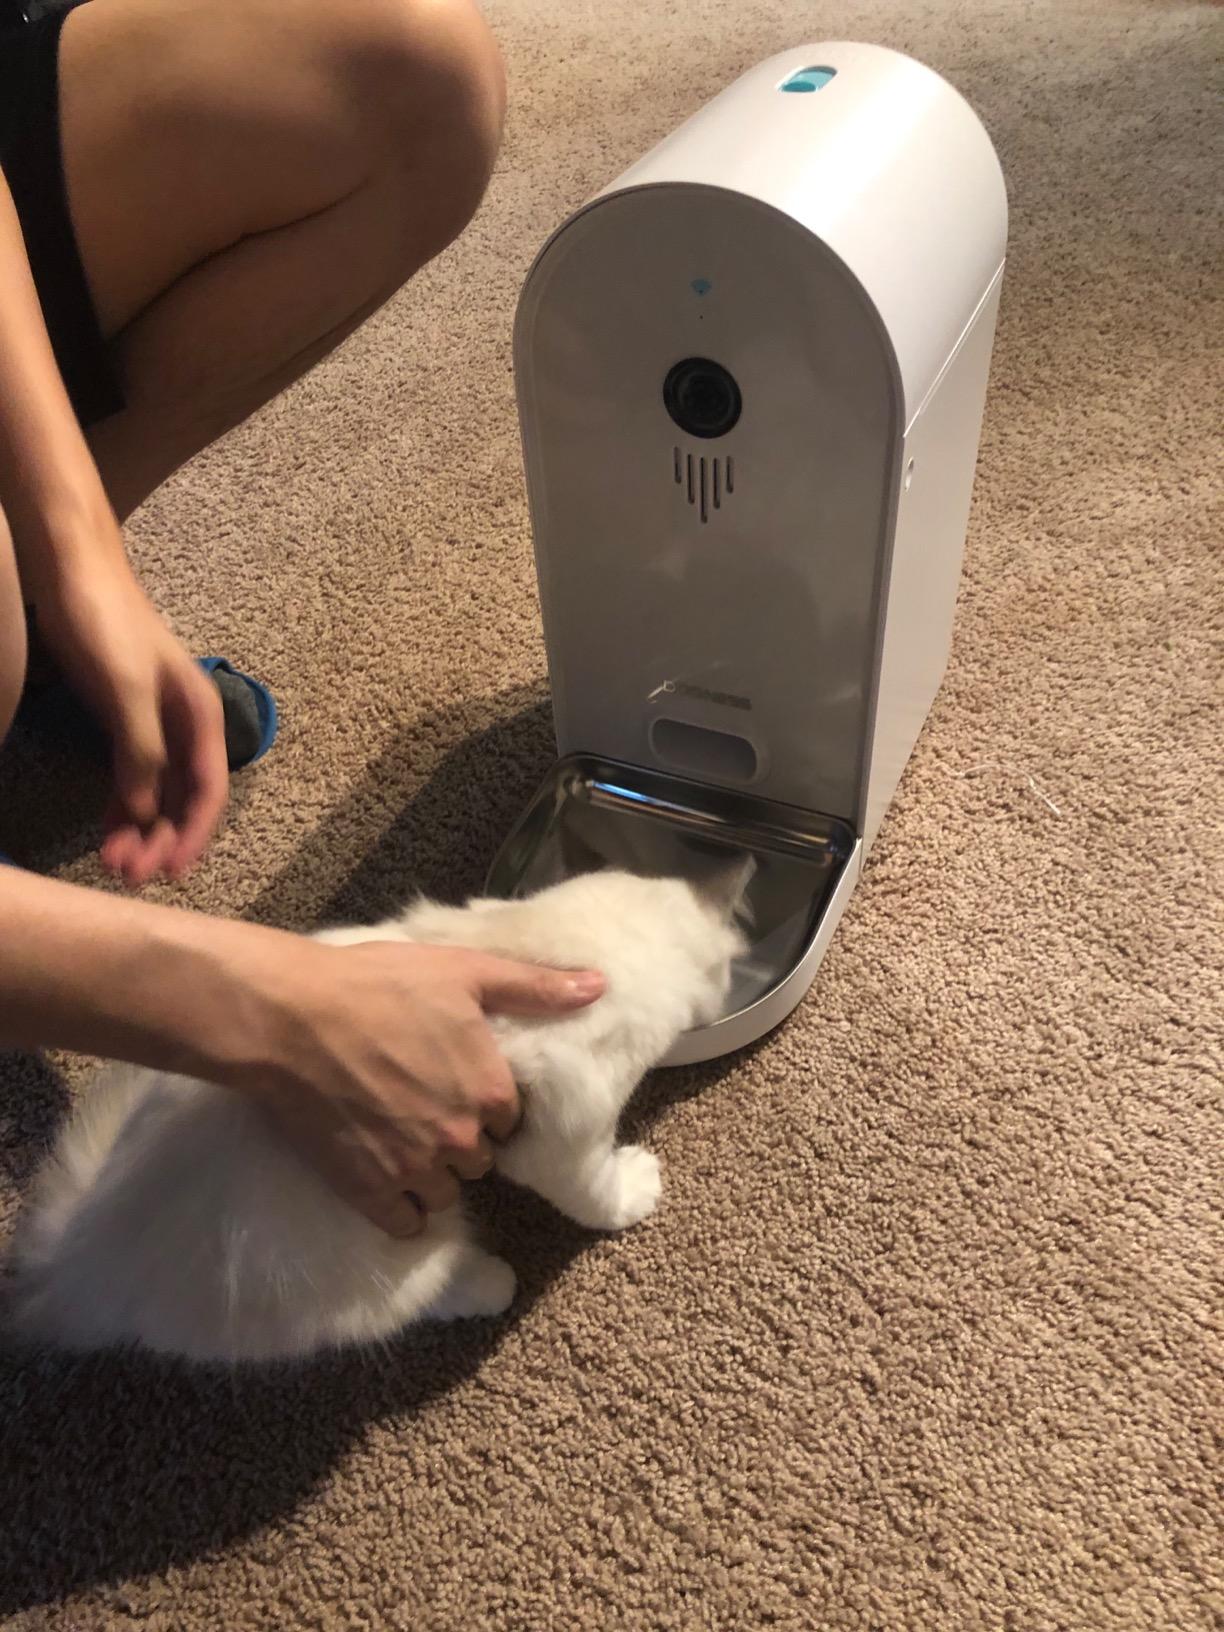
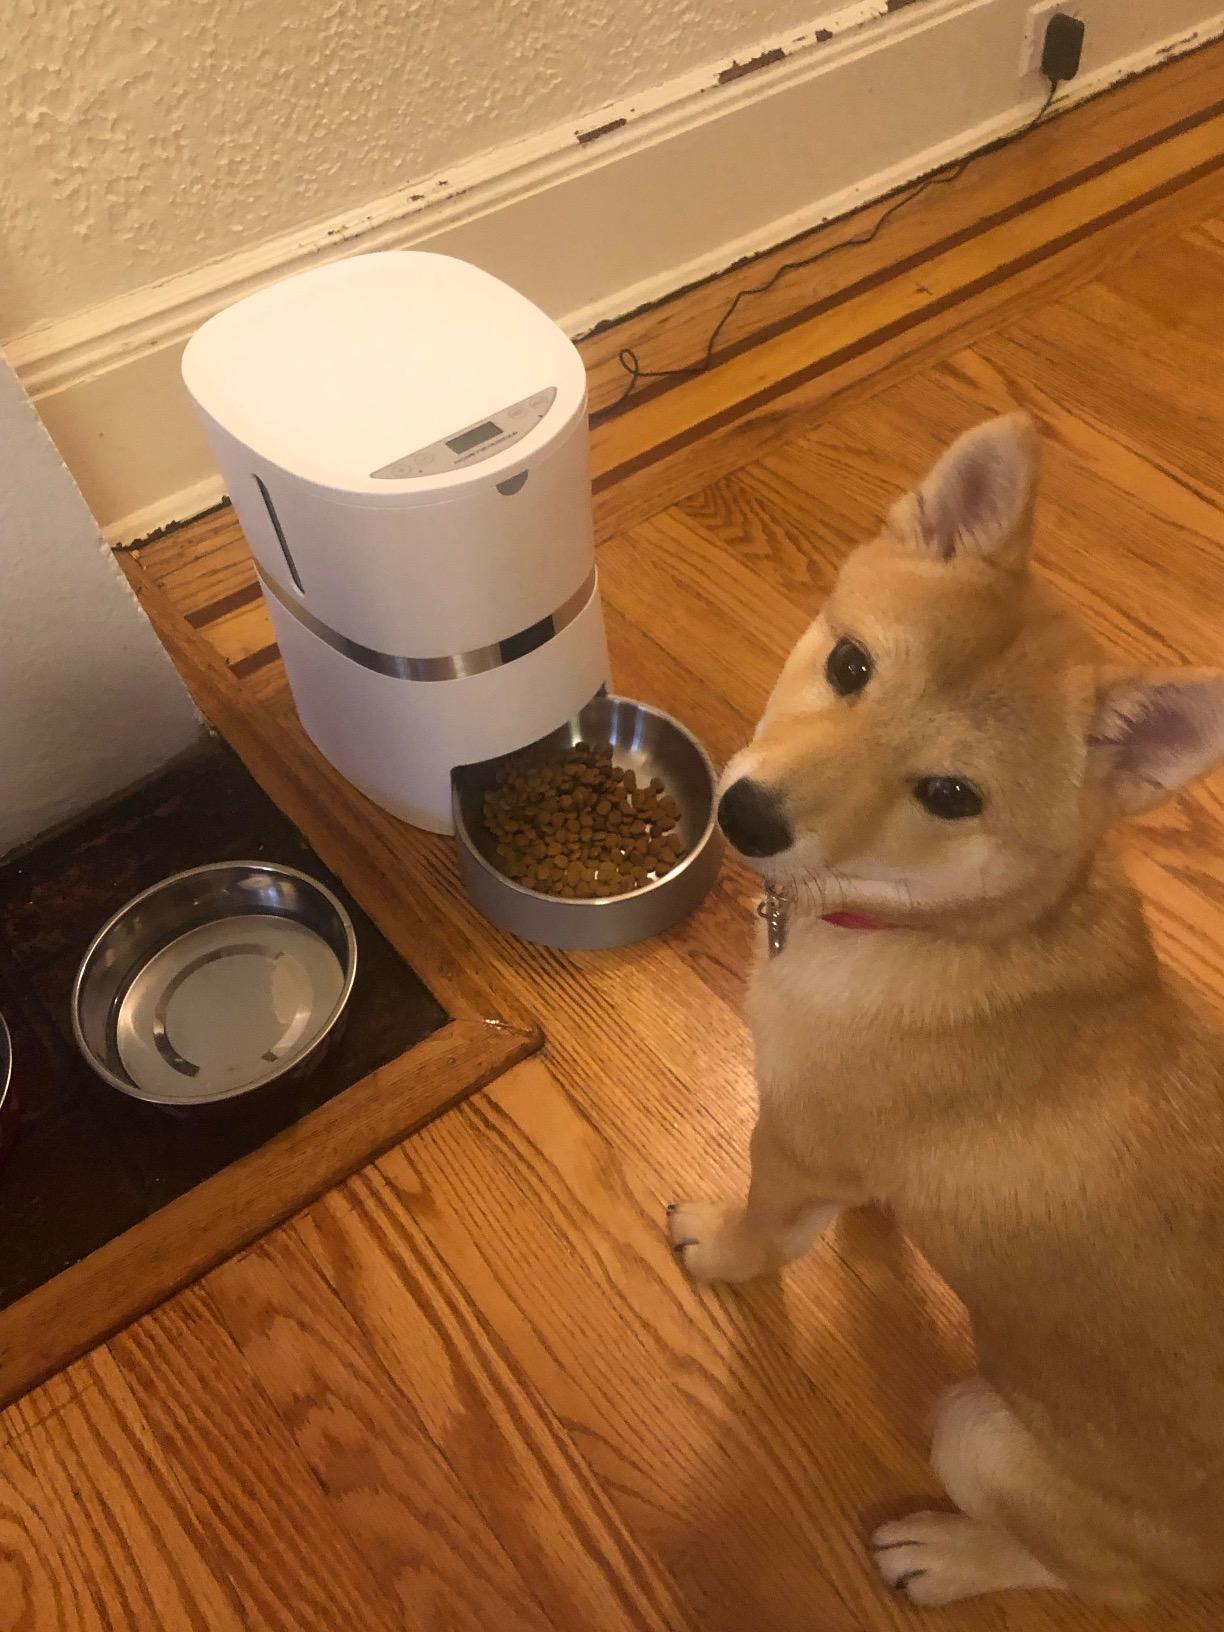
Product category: items_feeder
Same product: no